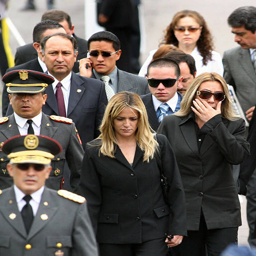
relatives of politician weep upon arrival of her remains at the base .